Young Kim

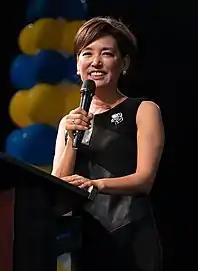
Young Kim campaigning in 2019

In April 2019, Kim announced that she would run again to represent the 39th district. Immediately after her announcement, top party officials rallied behind her, including House minority leader Kevin McCarthy. In the March 2020 jungle primary, Kim received 48.3% of the vote to Cisneros's 46.9%, and thus both advanced out of the primary to a rematch.